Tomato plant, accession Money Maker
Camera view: vertical (180 deg); turntable rotation: 300 degrees
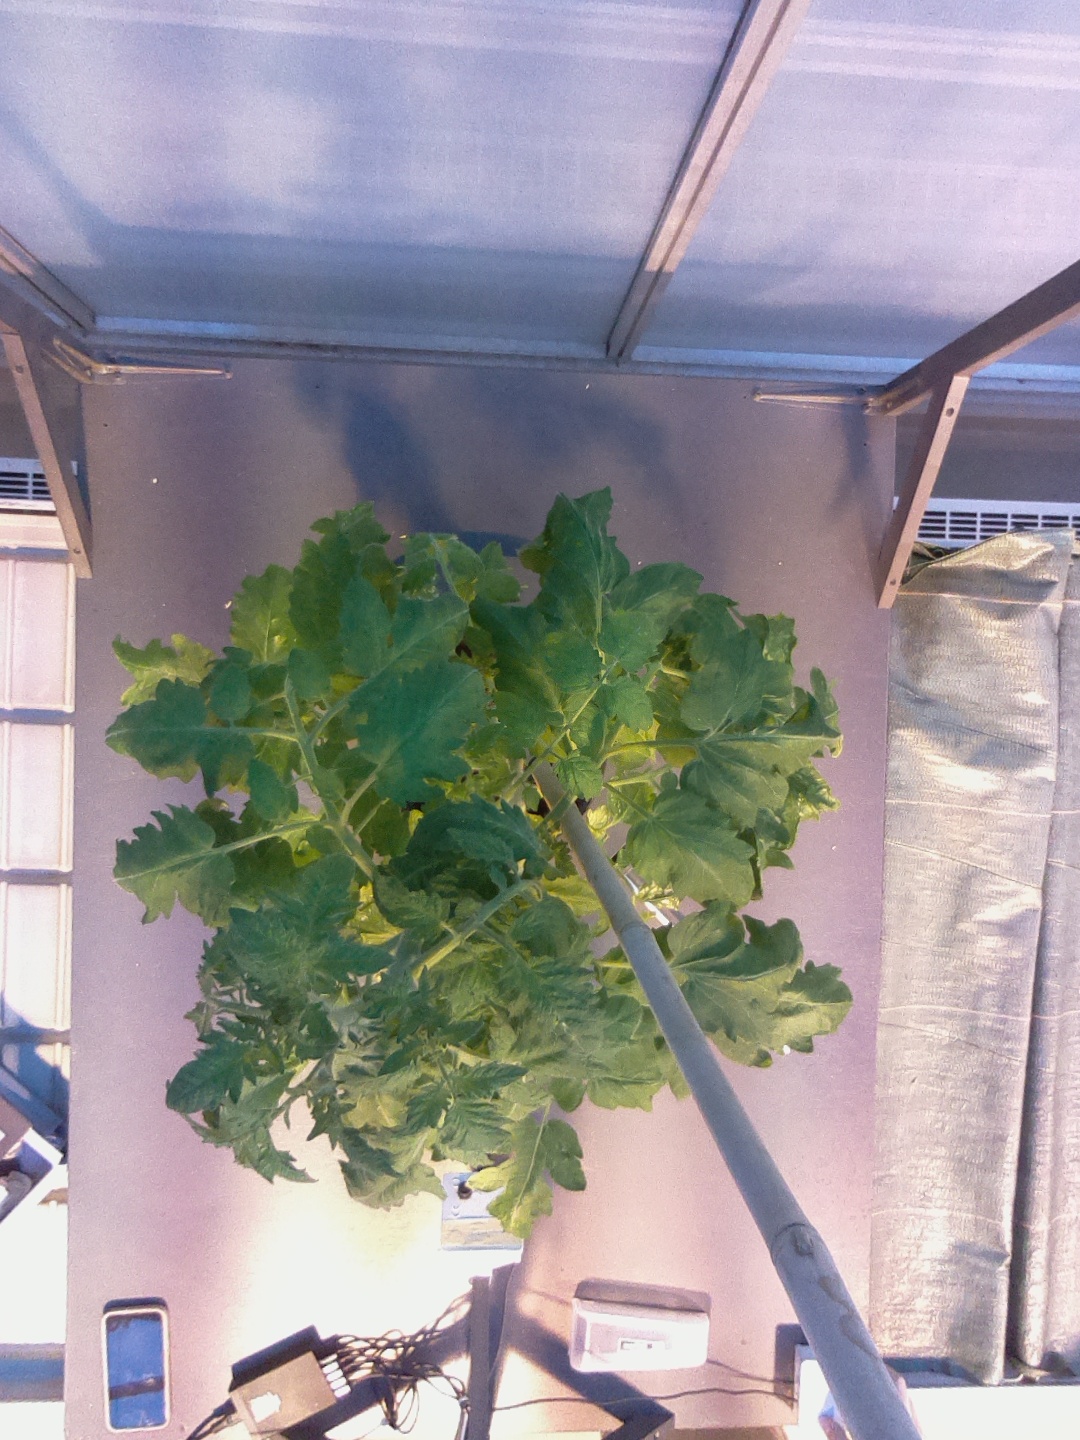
BBCH growth stage 54: 4 inflorescences visible